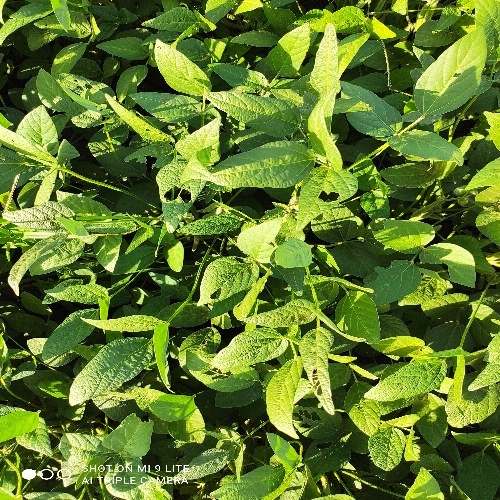
Label: Caterpillar